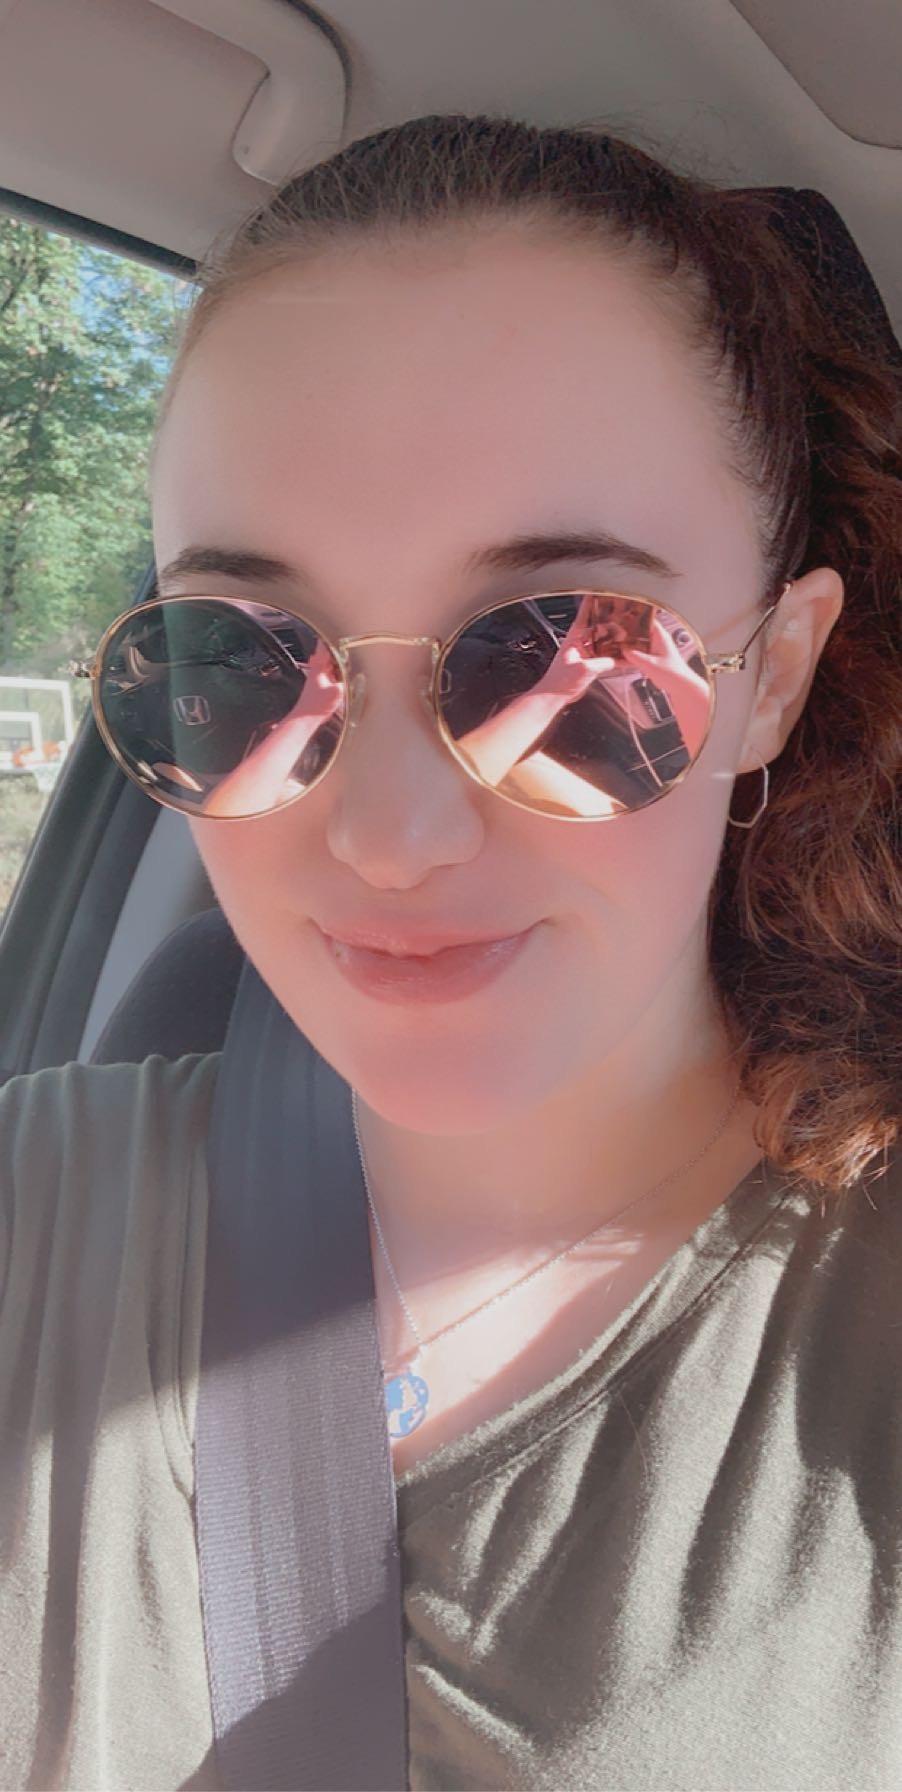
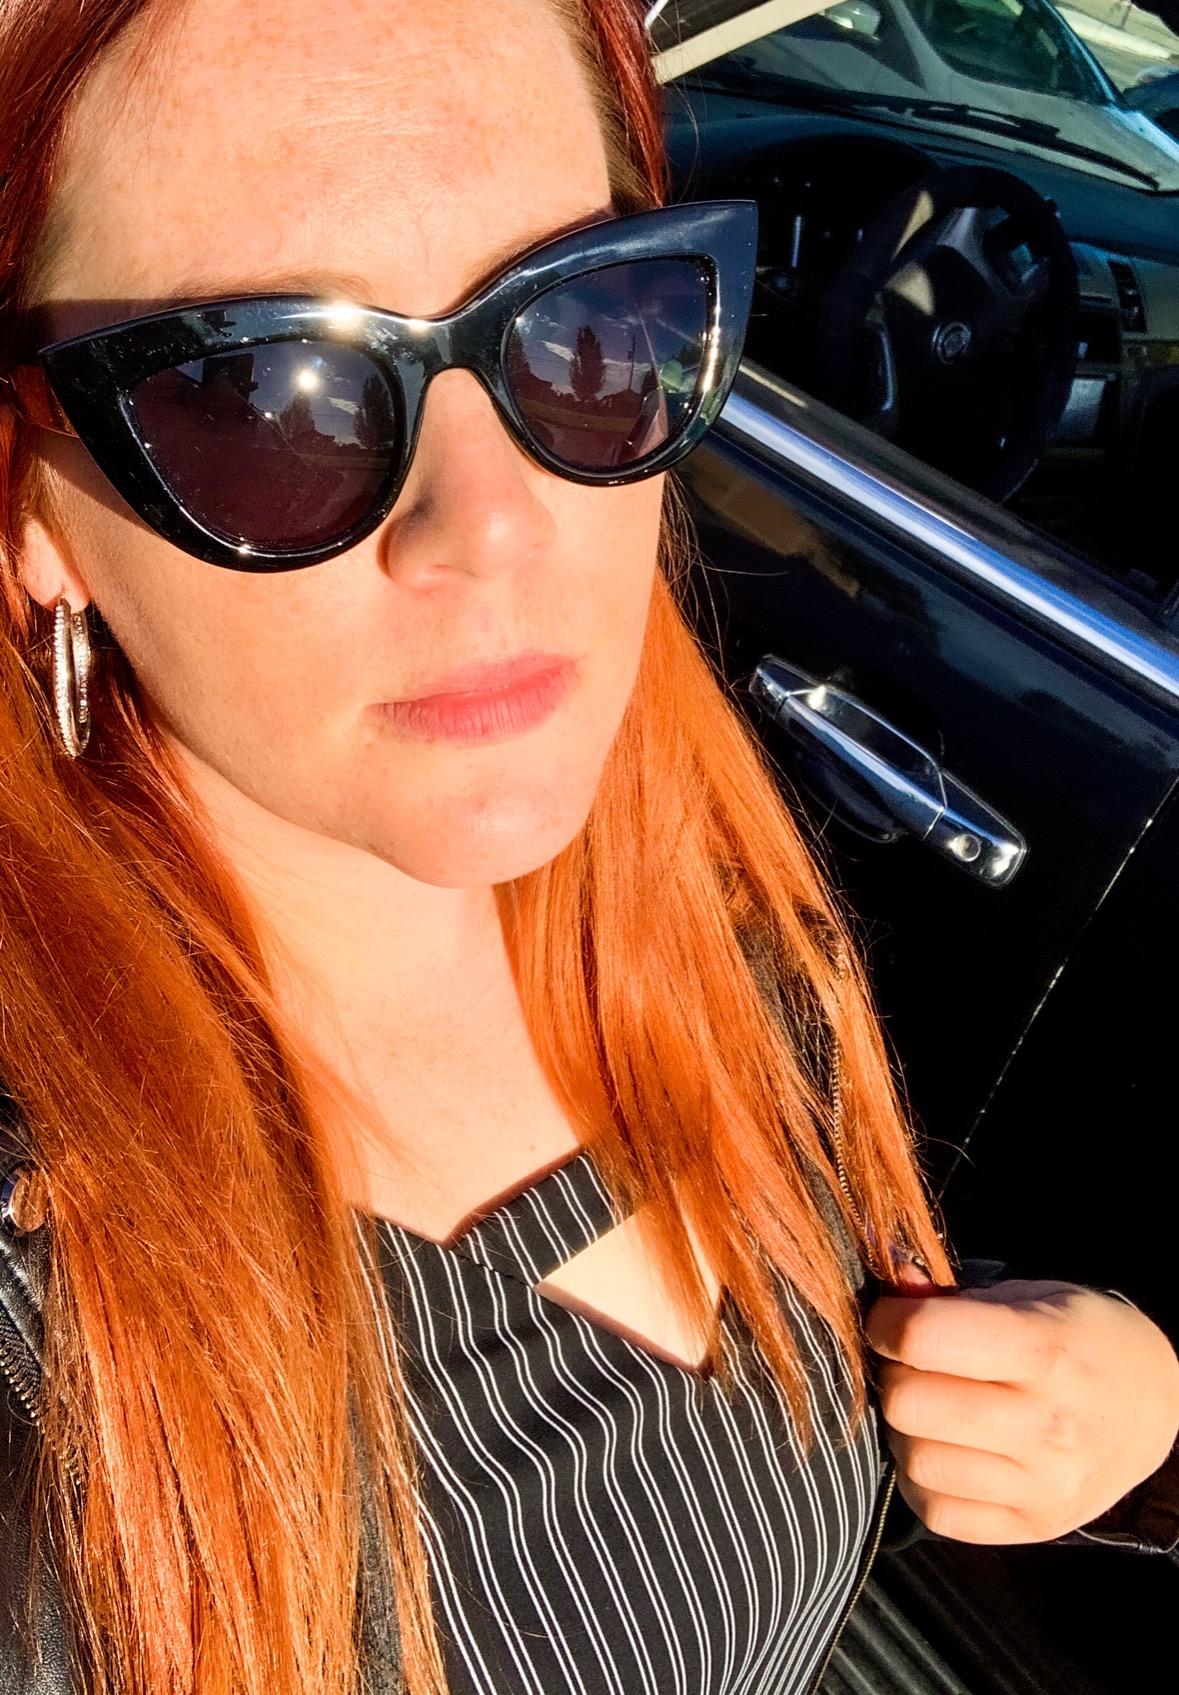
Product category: accessories_sunglasses
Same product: no